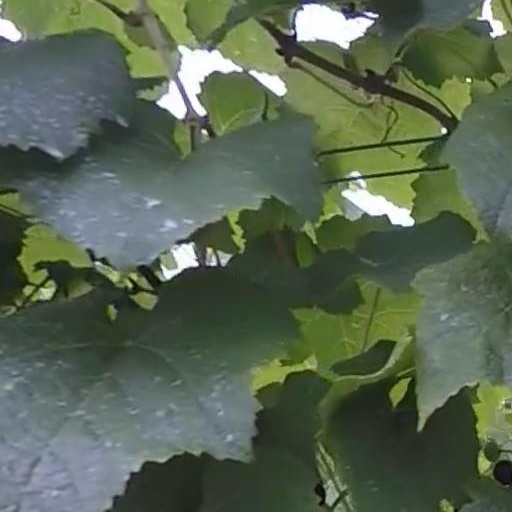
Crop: grape